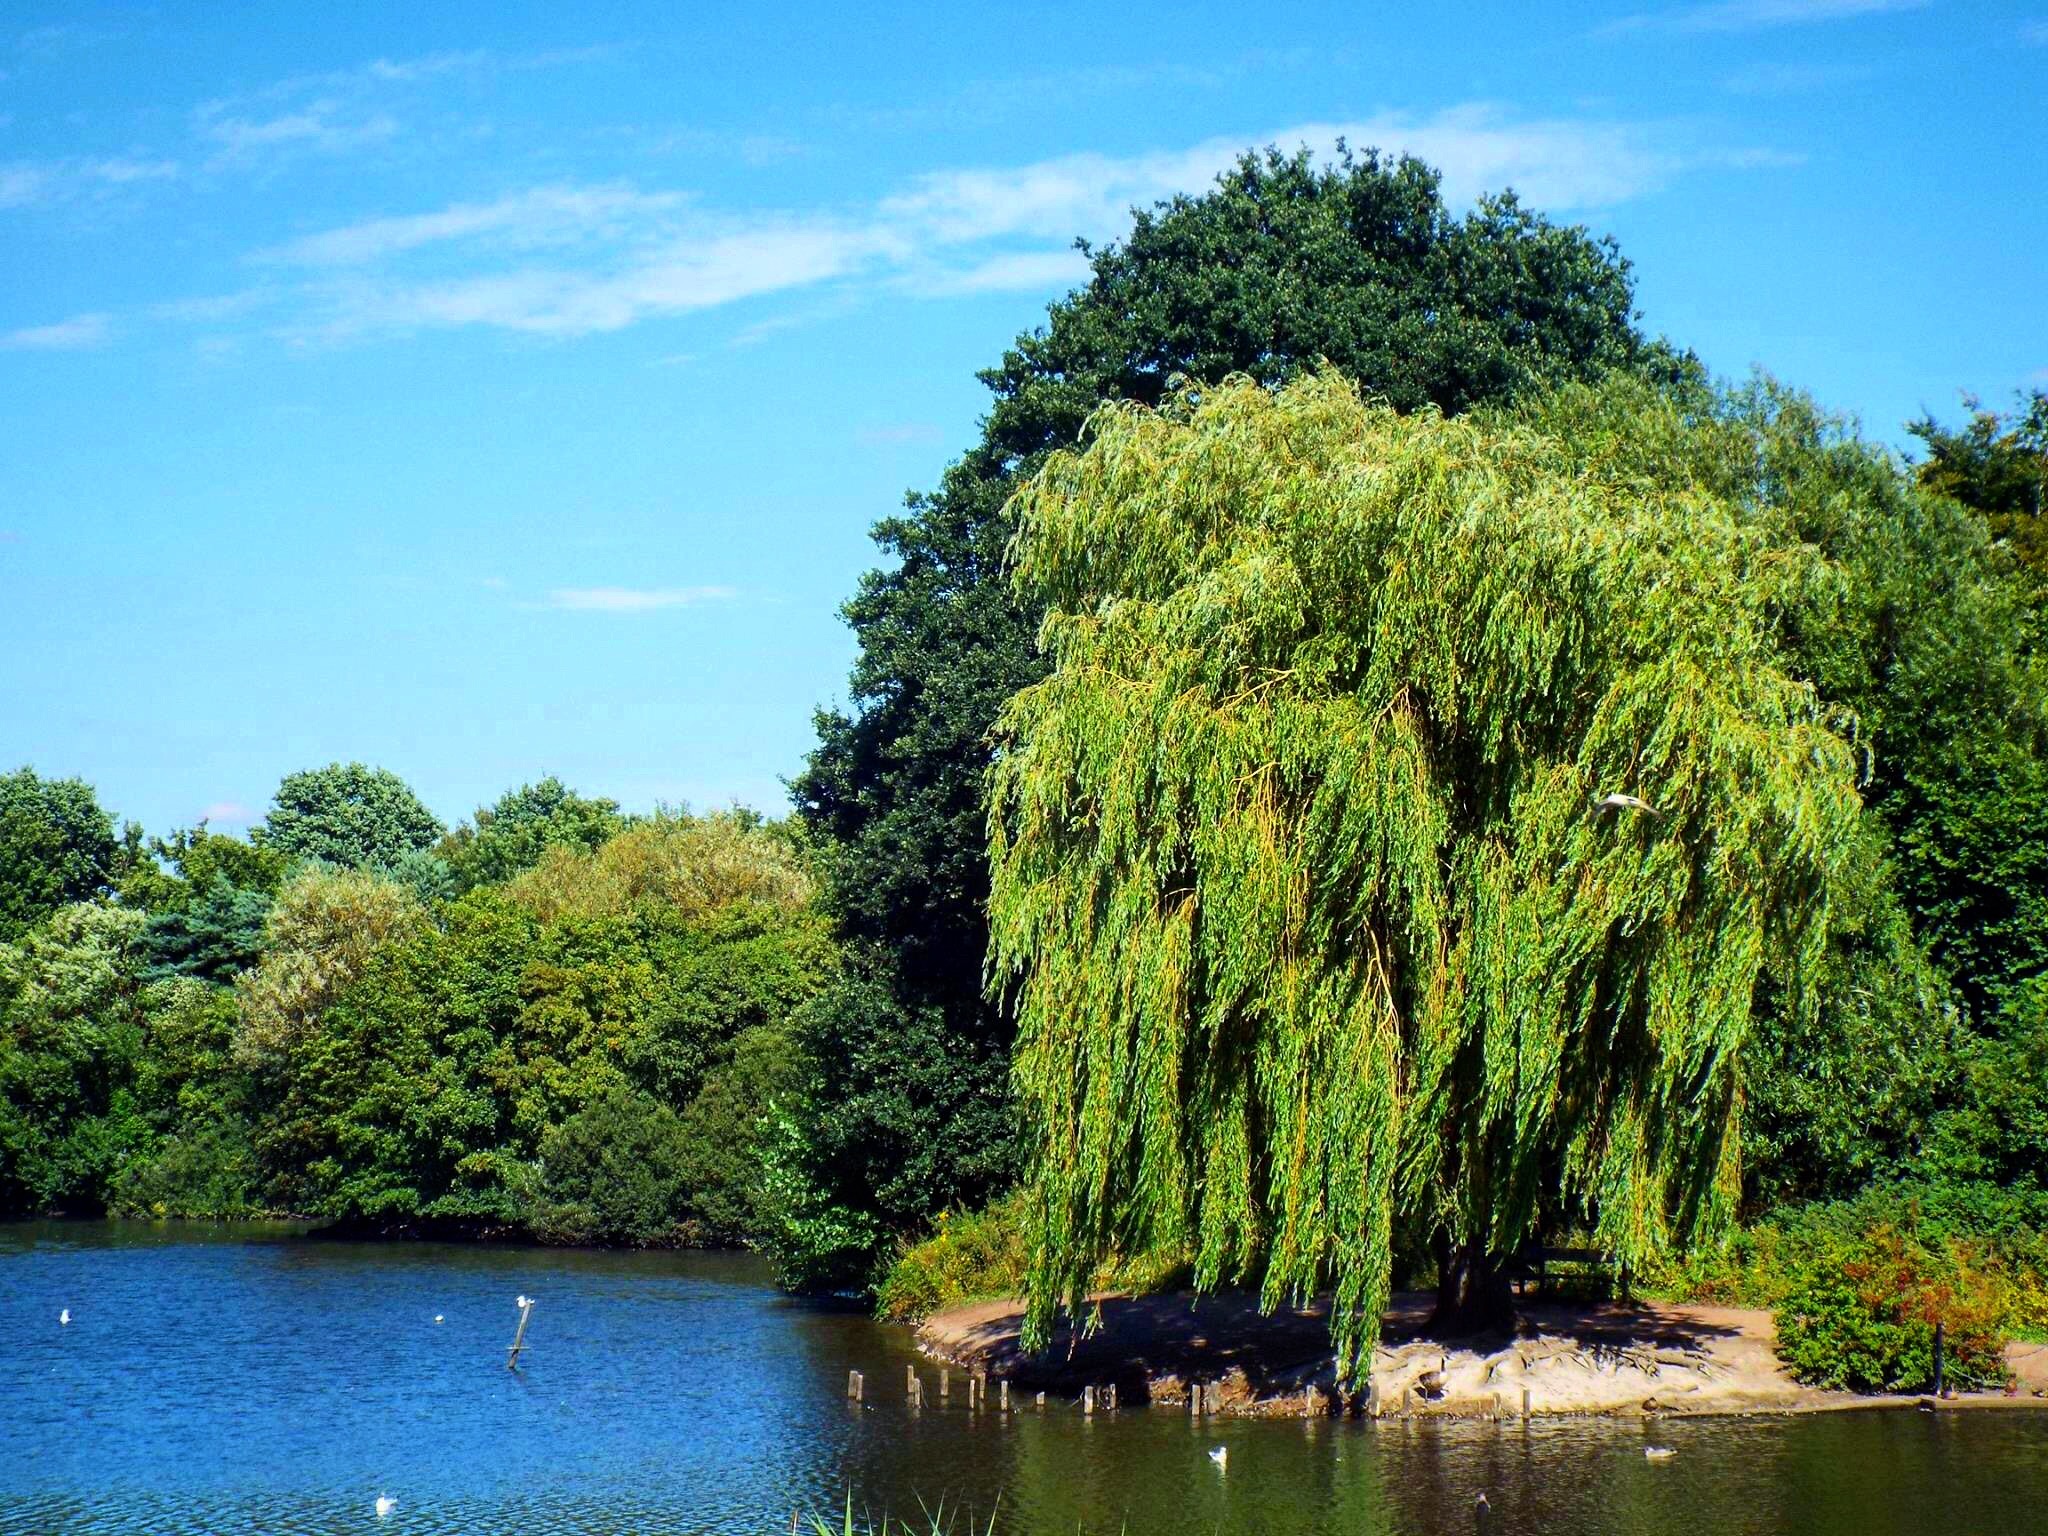
tree, water, forest, plant, flower, lake, river, pond, green, jungle, park, garden, trees, vegetation, ducks, ecosystem, woody plant